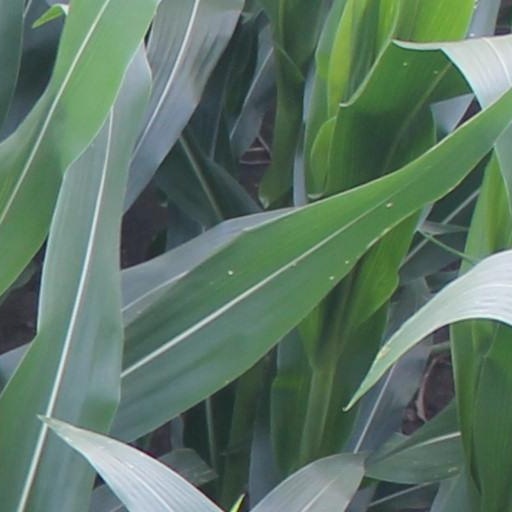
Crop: maize; corn